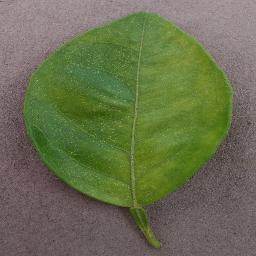
Label: Orange___Haunglongbing_(Citrus_greening)